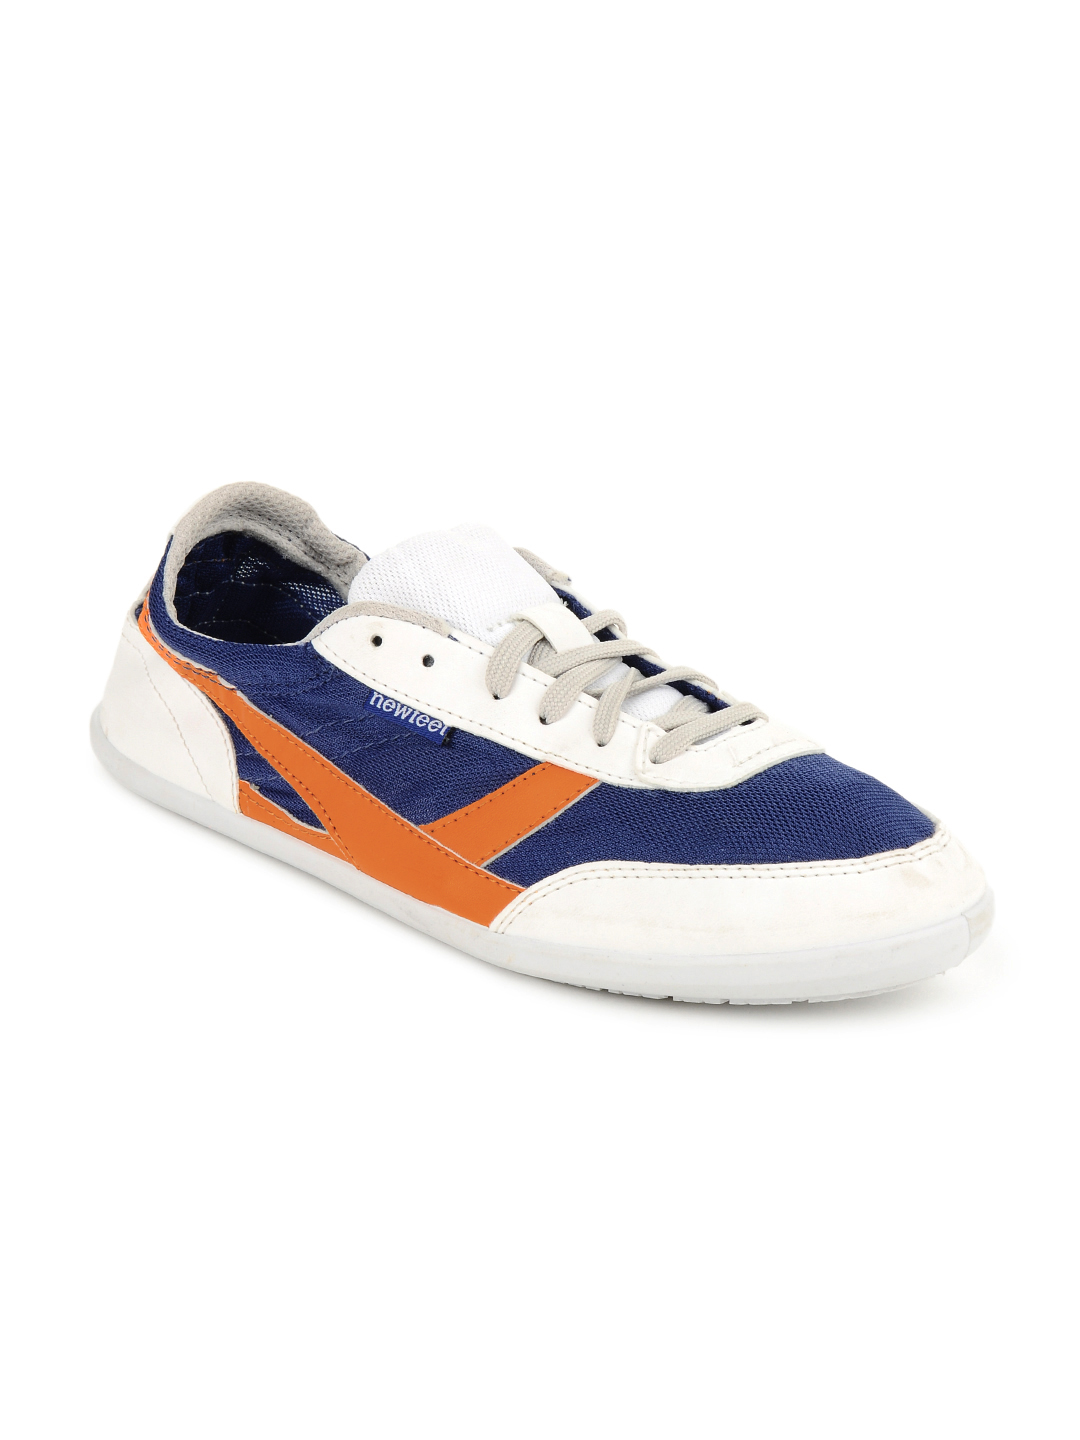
Newfeel Unisex White
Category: Footwear / Shoes / Casual Shoes
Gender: Unisex
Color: White
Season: Winter 2012
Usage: Casual